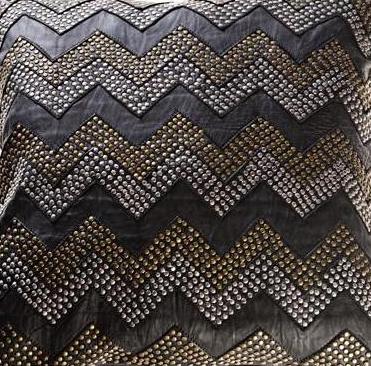
Texture: studded